Pujiang County, Zhejiang

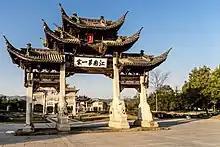
Gates outside the First Family of Southern China ancestral home

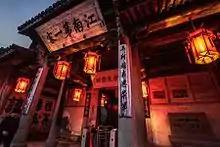
Entrance to First Family of Southern China ancestral home

The First Family of Southern China is a historic and cultural site located in Zhengzhai Village, Pujiang County. It was originally built during the Yuan dynasty and covers an area of 6,600 square metres.